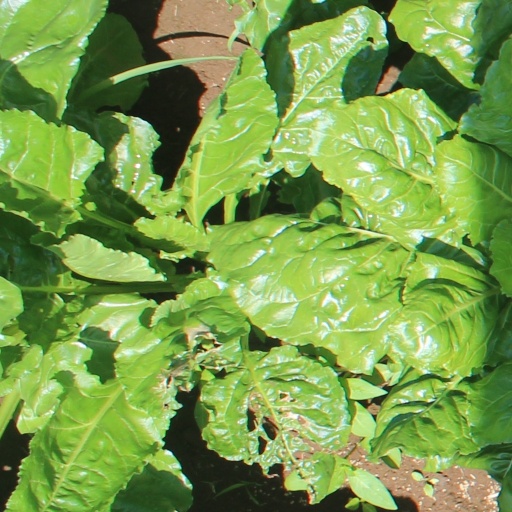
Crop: sugar beet